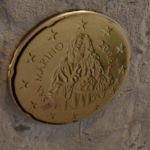
Coin value: 20cents
Country: sm
Edition: 20cen